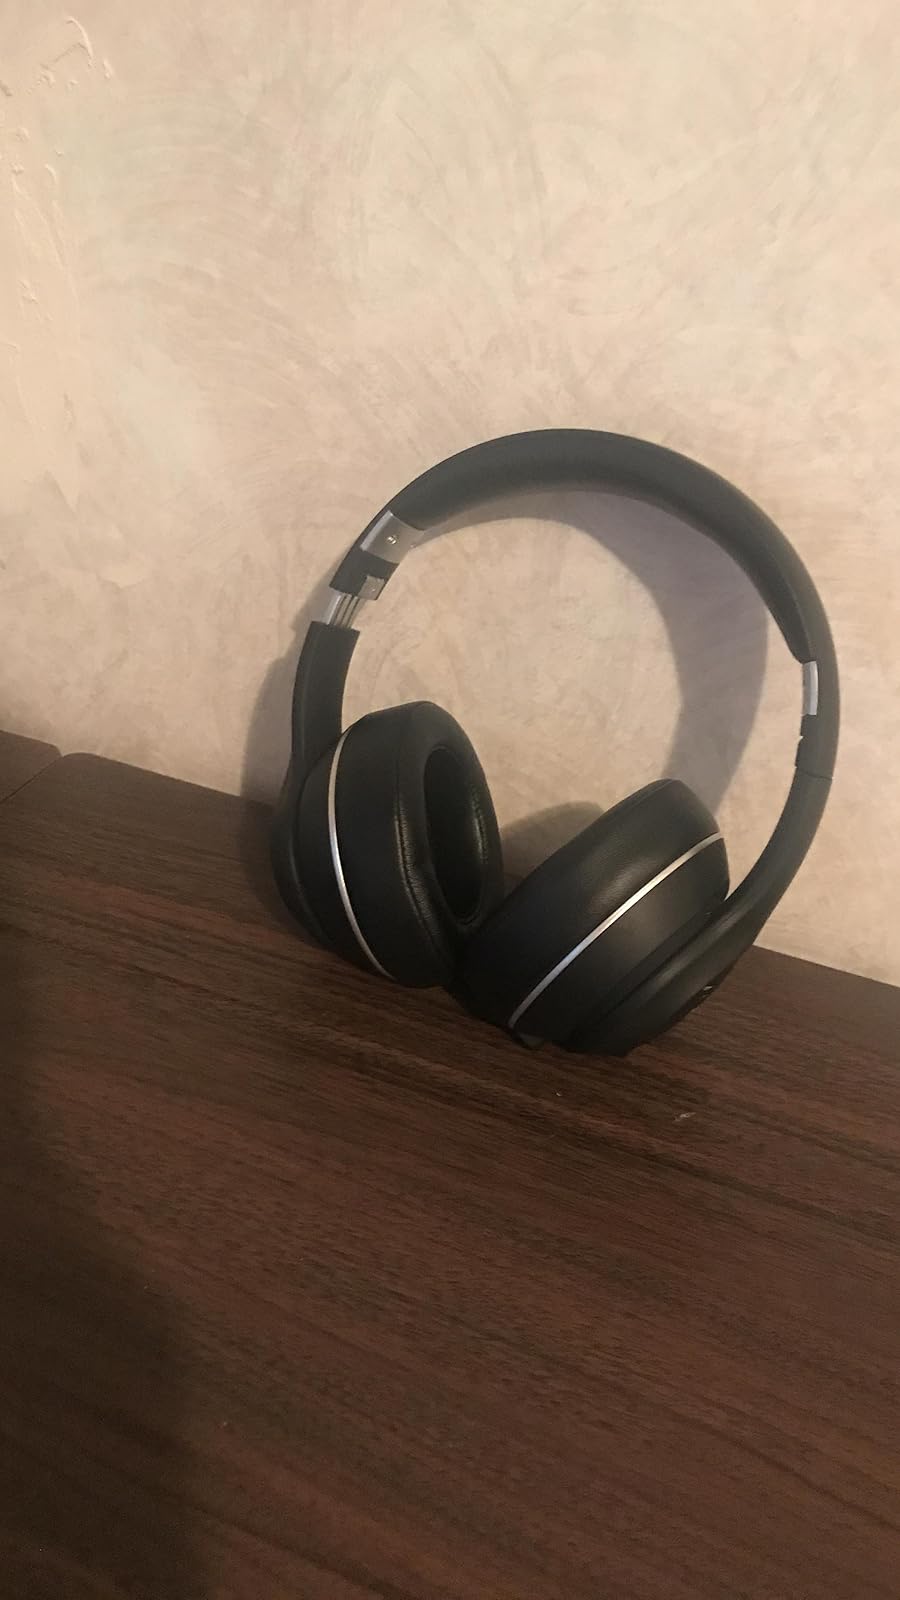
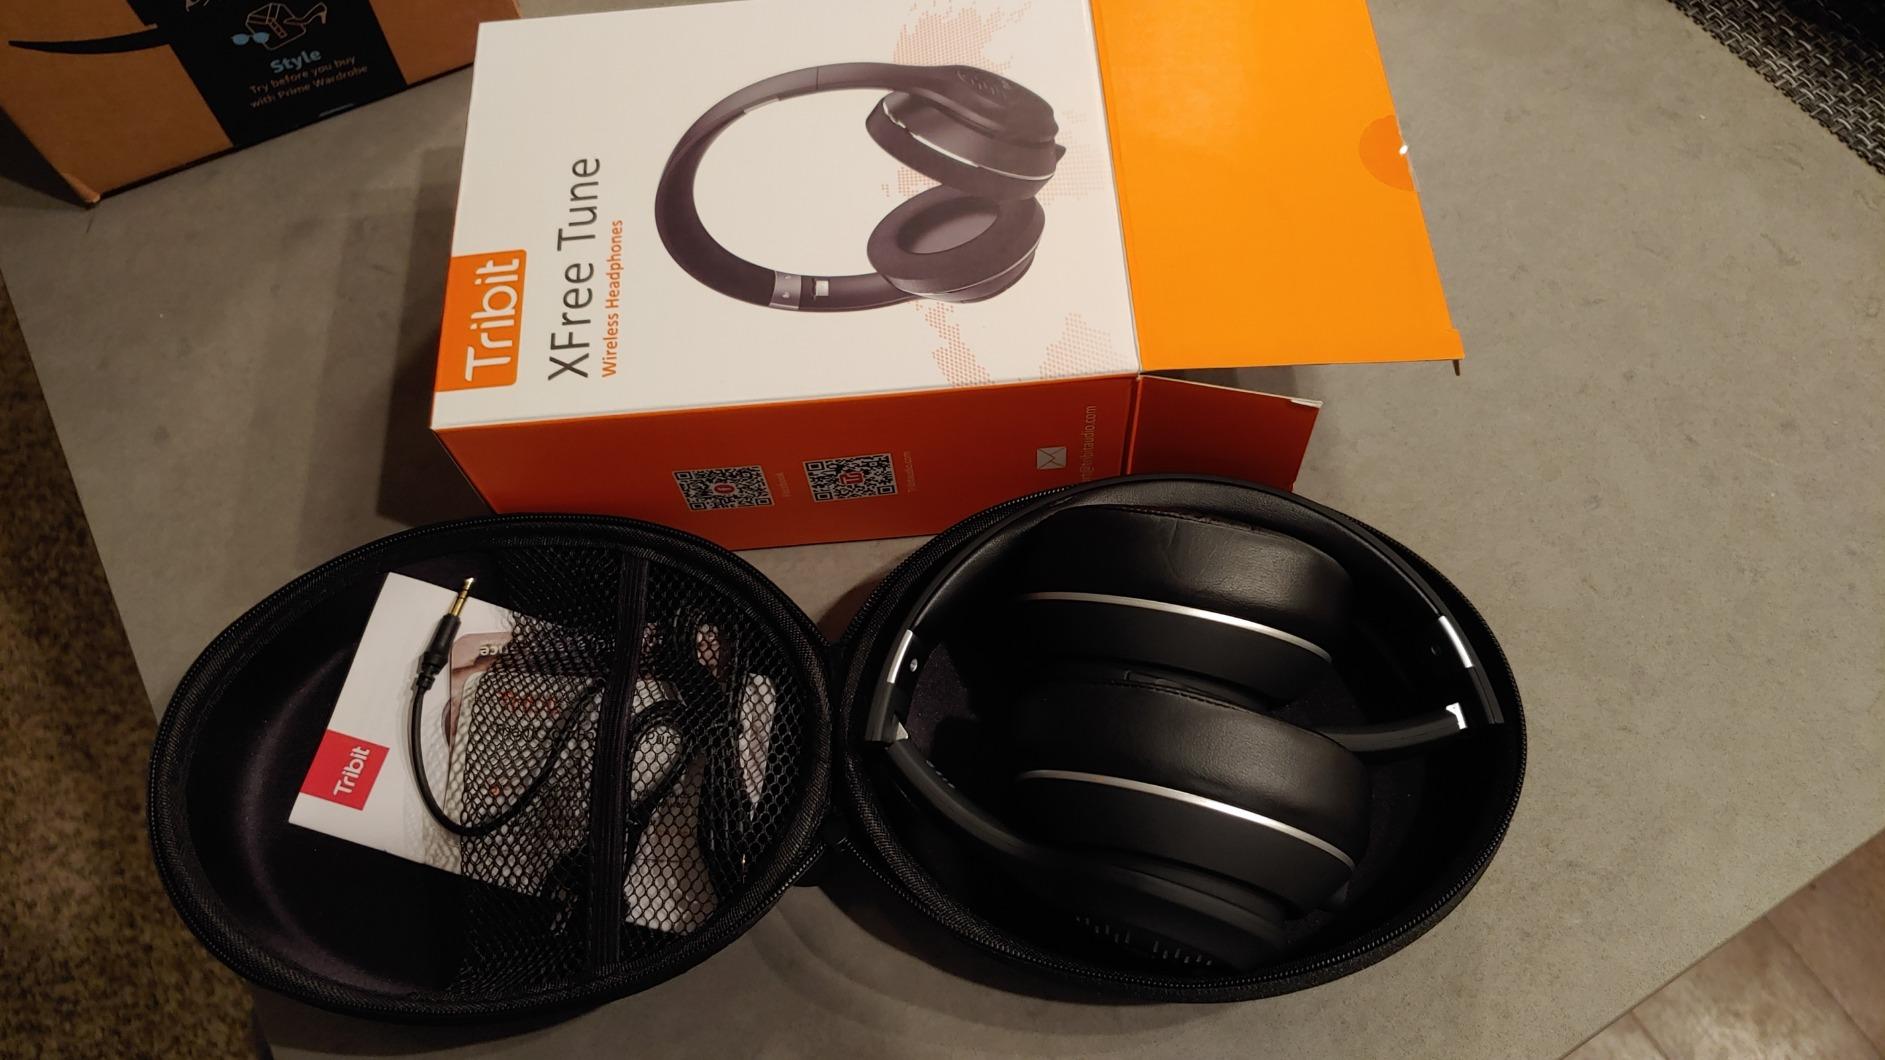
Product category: headphones
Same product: yes